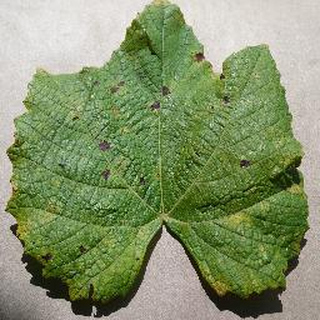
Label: grape_leaf_blight